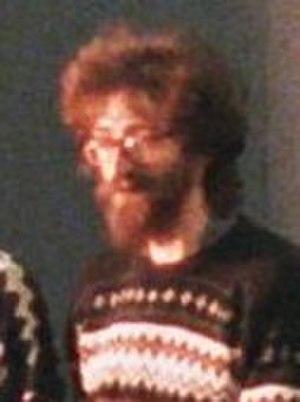
Jonathan Mestel, né le 13 mars 1957 à Cambridge, est un joueur d'échecs et mathématicien anglais.